1446

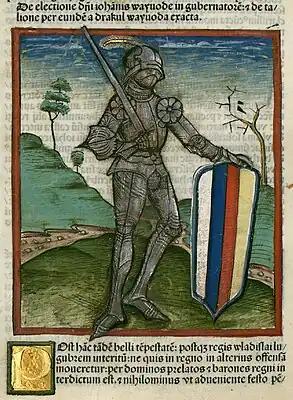
June 6: John Hunyadi is proclaimed as Regent of Hungary

Year 1446 (MCDXLVI) was a common year starting on Saturday of the Julian calendar.